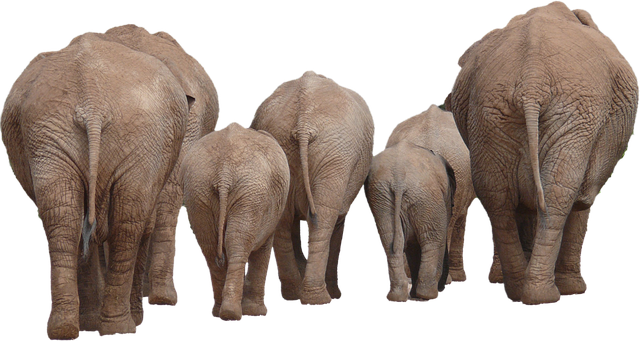
Label: elephant